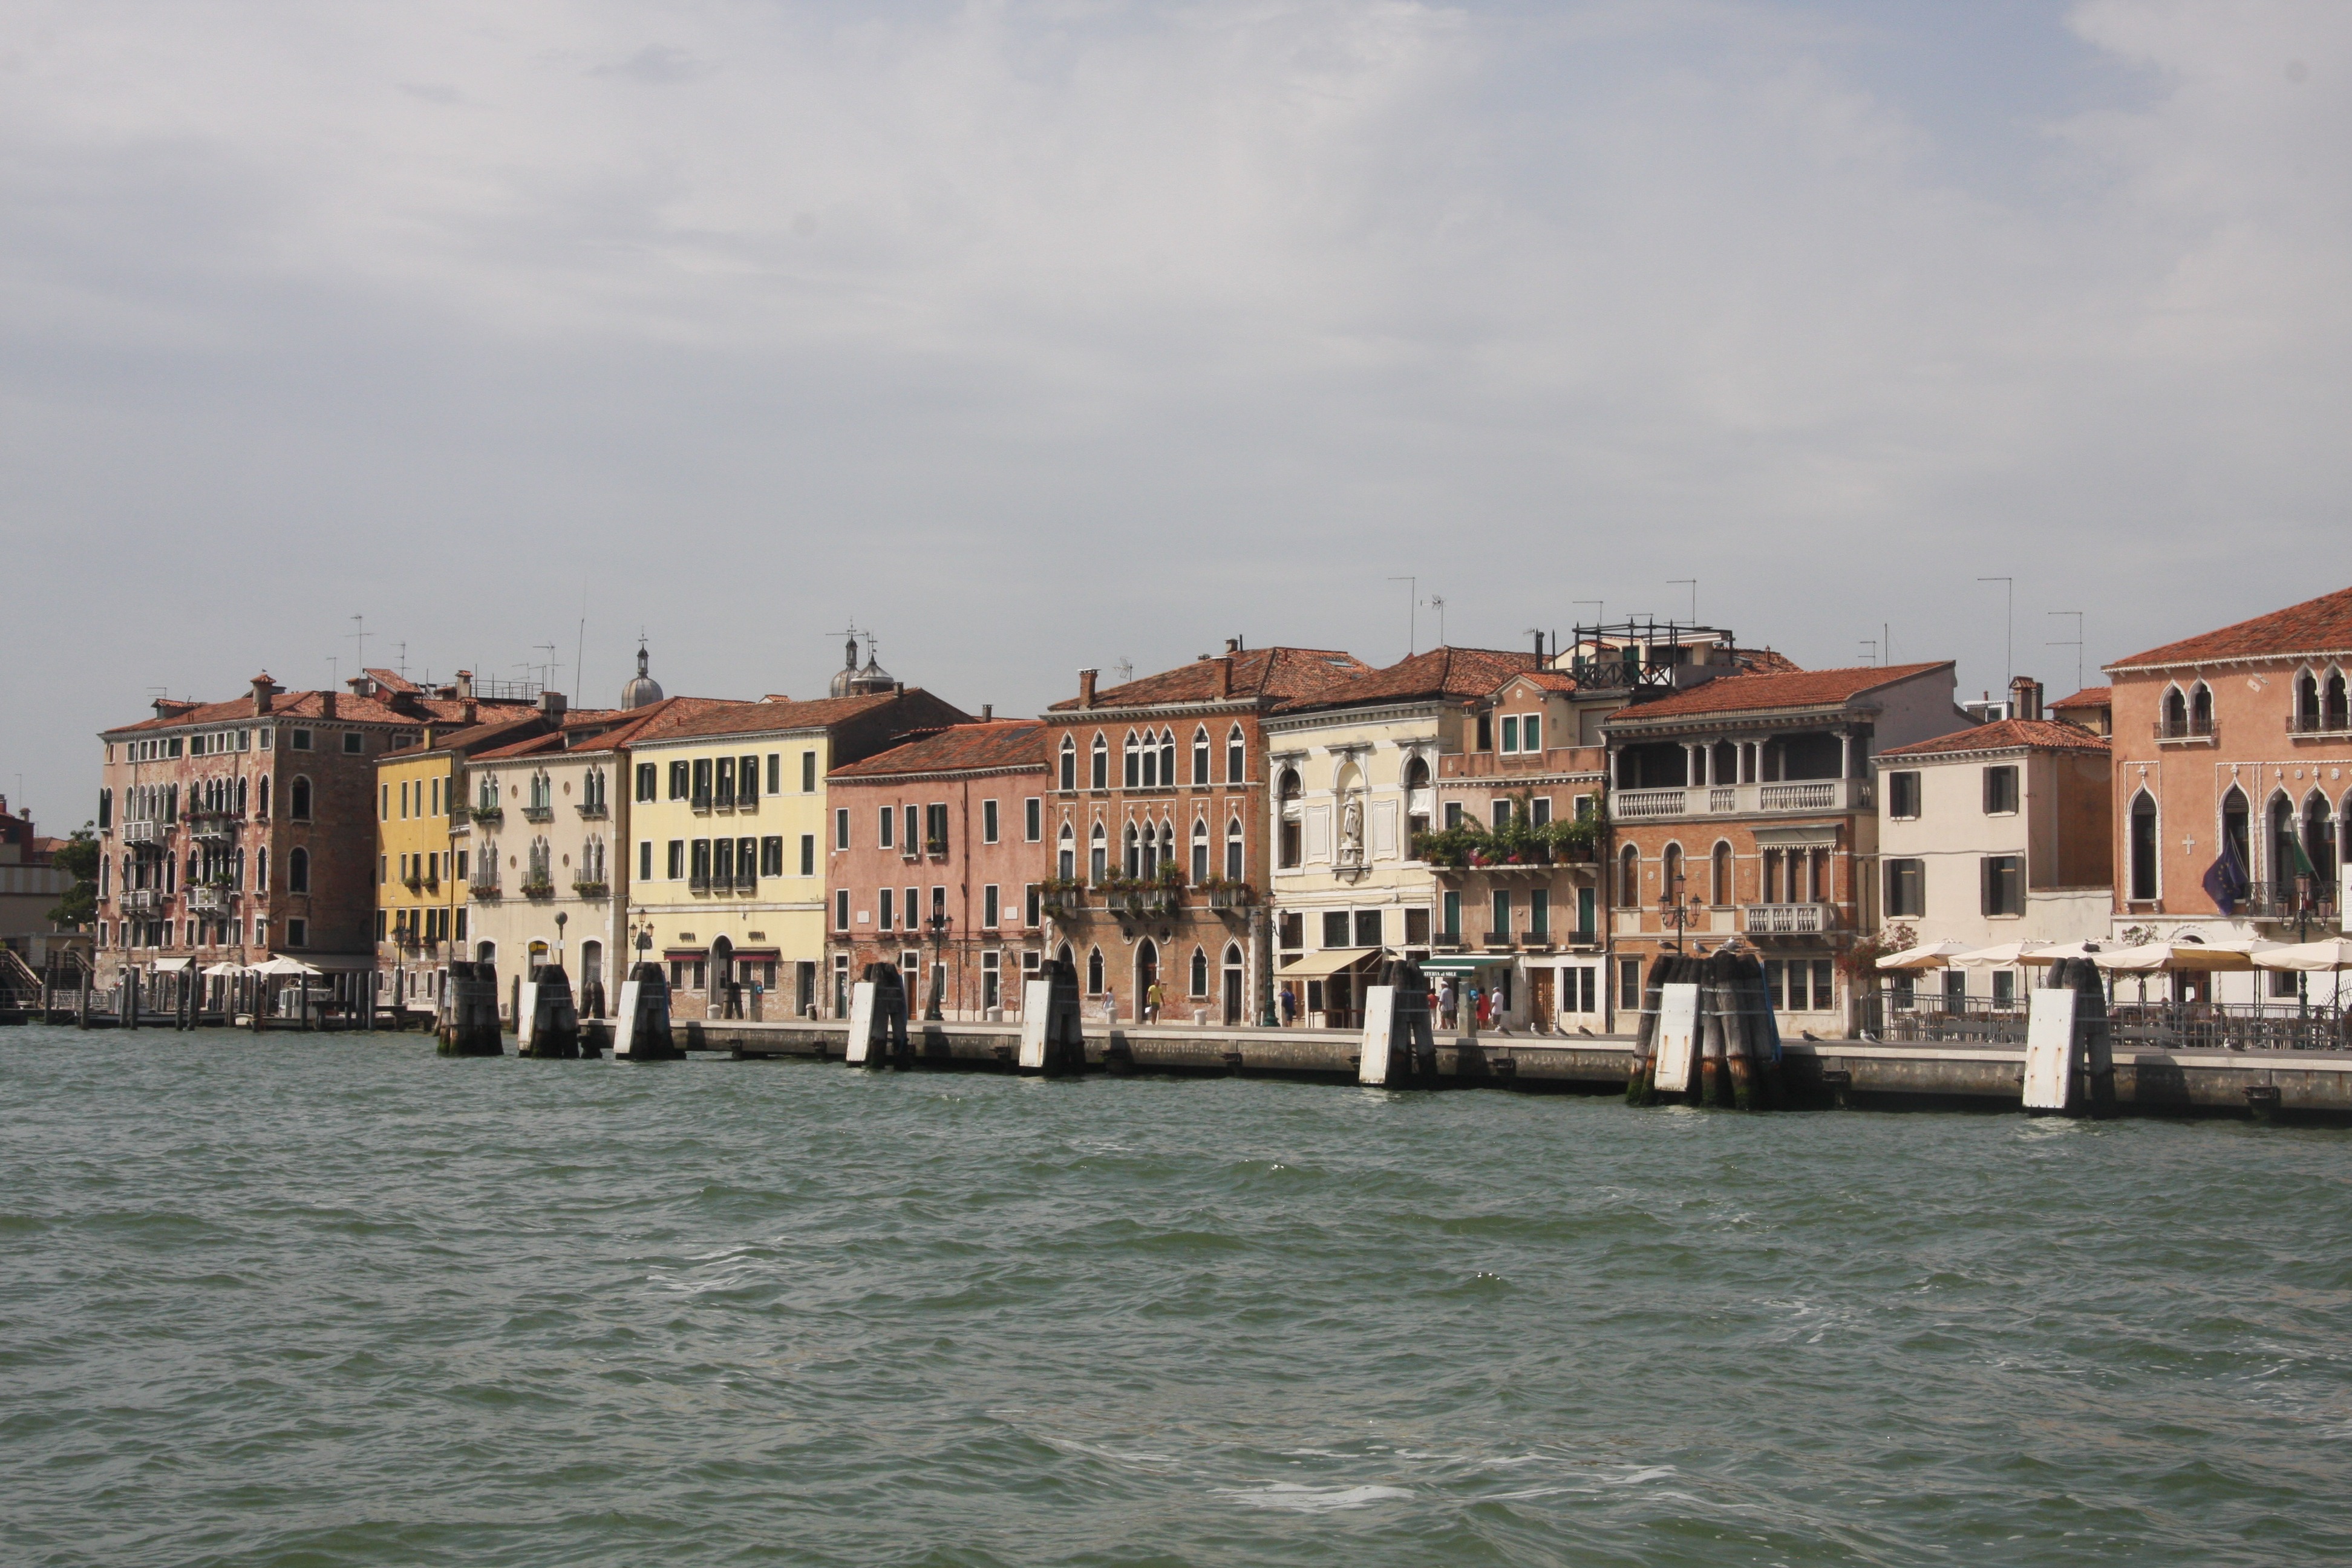
sea, coast, dock, boat, town, river, canal, cityscape, vehicle, bay, italy, harbor, venice, waterway, body of water, old town, channel, landform, geographical feature